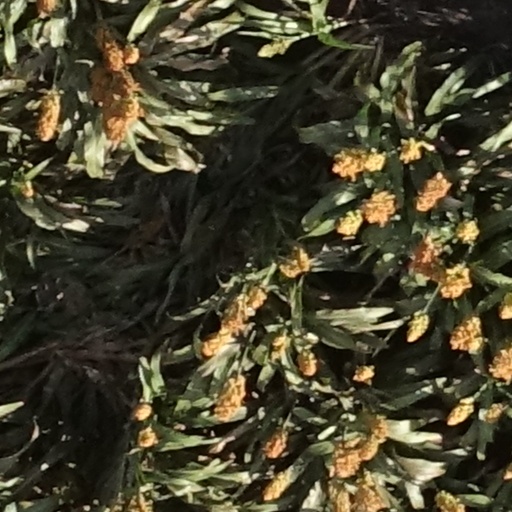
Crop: sorghum